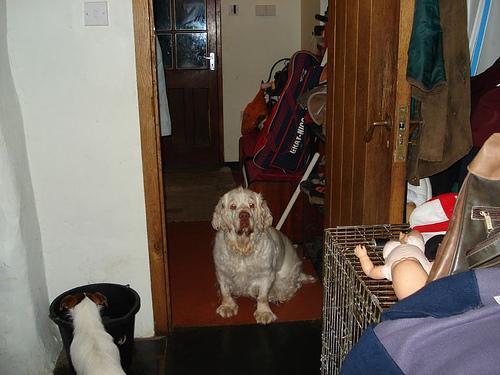
clumber